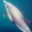
Label: dolphin